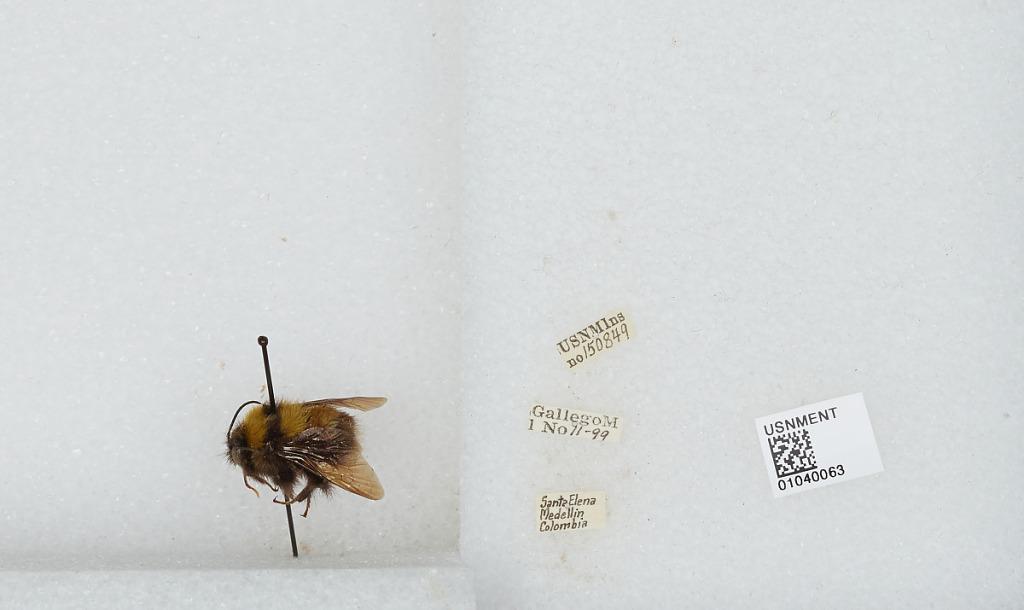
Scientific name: Bombus (Robustobombus) robustus Smith
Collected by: Gallego M.
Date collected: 1999-11-
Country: Colombia
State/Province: Antioquia
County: Medellin
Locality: Santa Elena